Instruments by Harry Partch

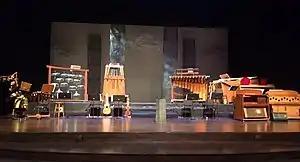
Harry Partch's original instruments on stage

The American composer Harry Partch (1901-1974) composed using scales of unequal intervals in just intonation, derived from the natural Harmonic series; these scales allowed for more tones of smaller intervals than in the standard Western tuning, which uses twelve equal intervals. The tonal system Partch used has 43 tones to the octave. To play this music he invented and built many new instruments, with names such as the Chromelodeon, the Quadrangularis Reversum, and the Zymo-Xyl.